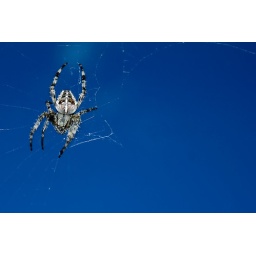
Spider against blue sky